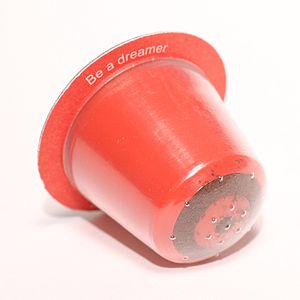
Nespresso, ou Nestlé Nespresso S.A, est une marque commerciale de la Société des Produits Nestlé. Son siège est situé à Lausanne, en Suisse. Positionnée sur le marché du café en dosette, elle propose des machines à café utilisant des capsules en aluminium.